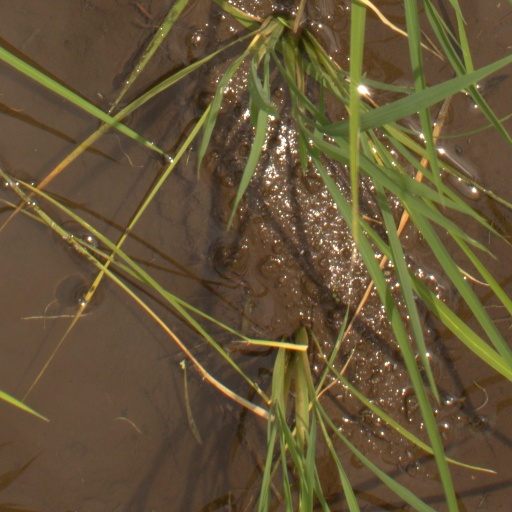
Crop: rice